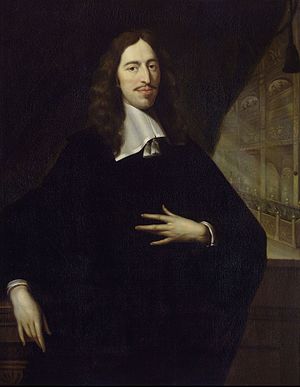
Johan de Witt
Johan de Witt var en statsmand i De Forenede Nederlande.